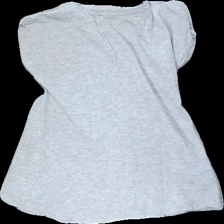
View: back
Type: Tunic
Category: Children
Brand: Not in the list
Brand text on label: Dreams
Colors: Multicolor, Grey, Pink, Green
Material: 95% cotton, 5% viscose
Pattern: Floral print
Cut: Regular
Size: 140
Season: All
Damage: very askew and cracked print
Price range: <50
Recommended usage: Export